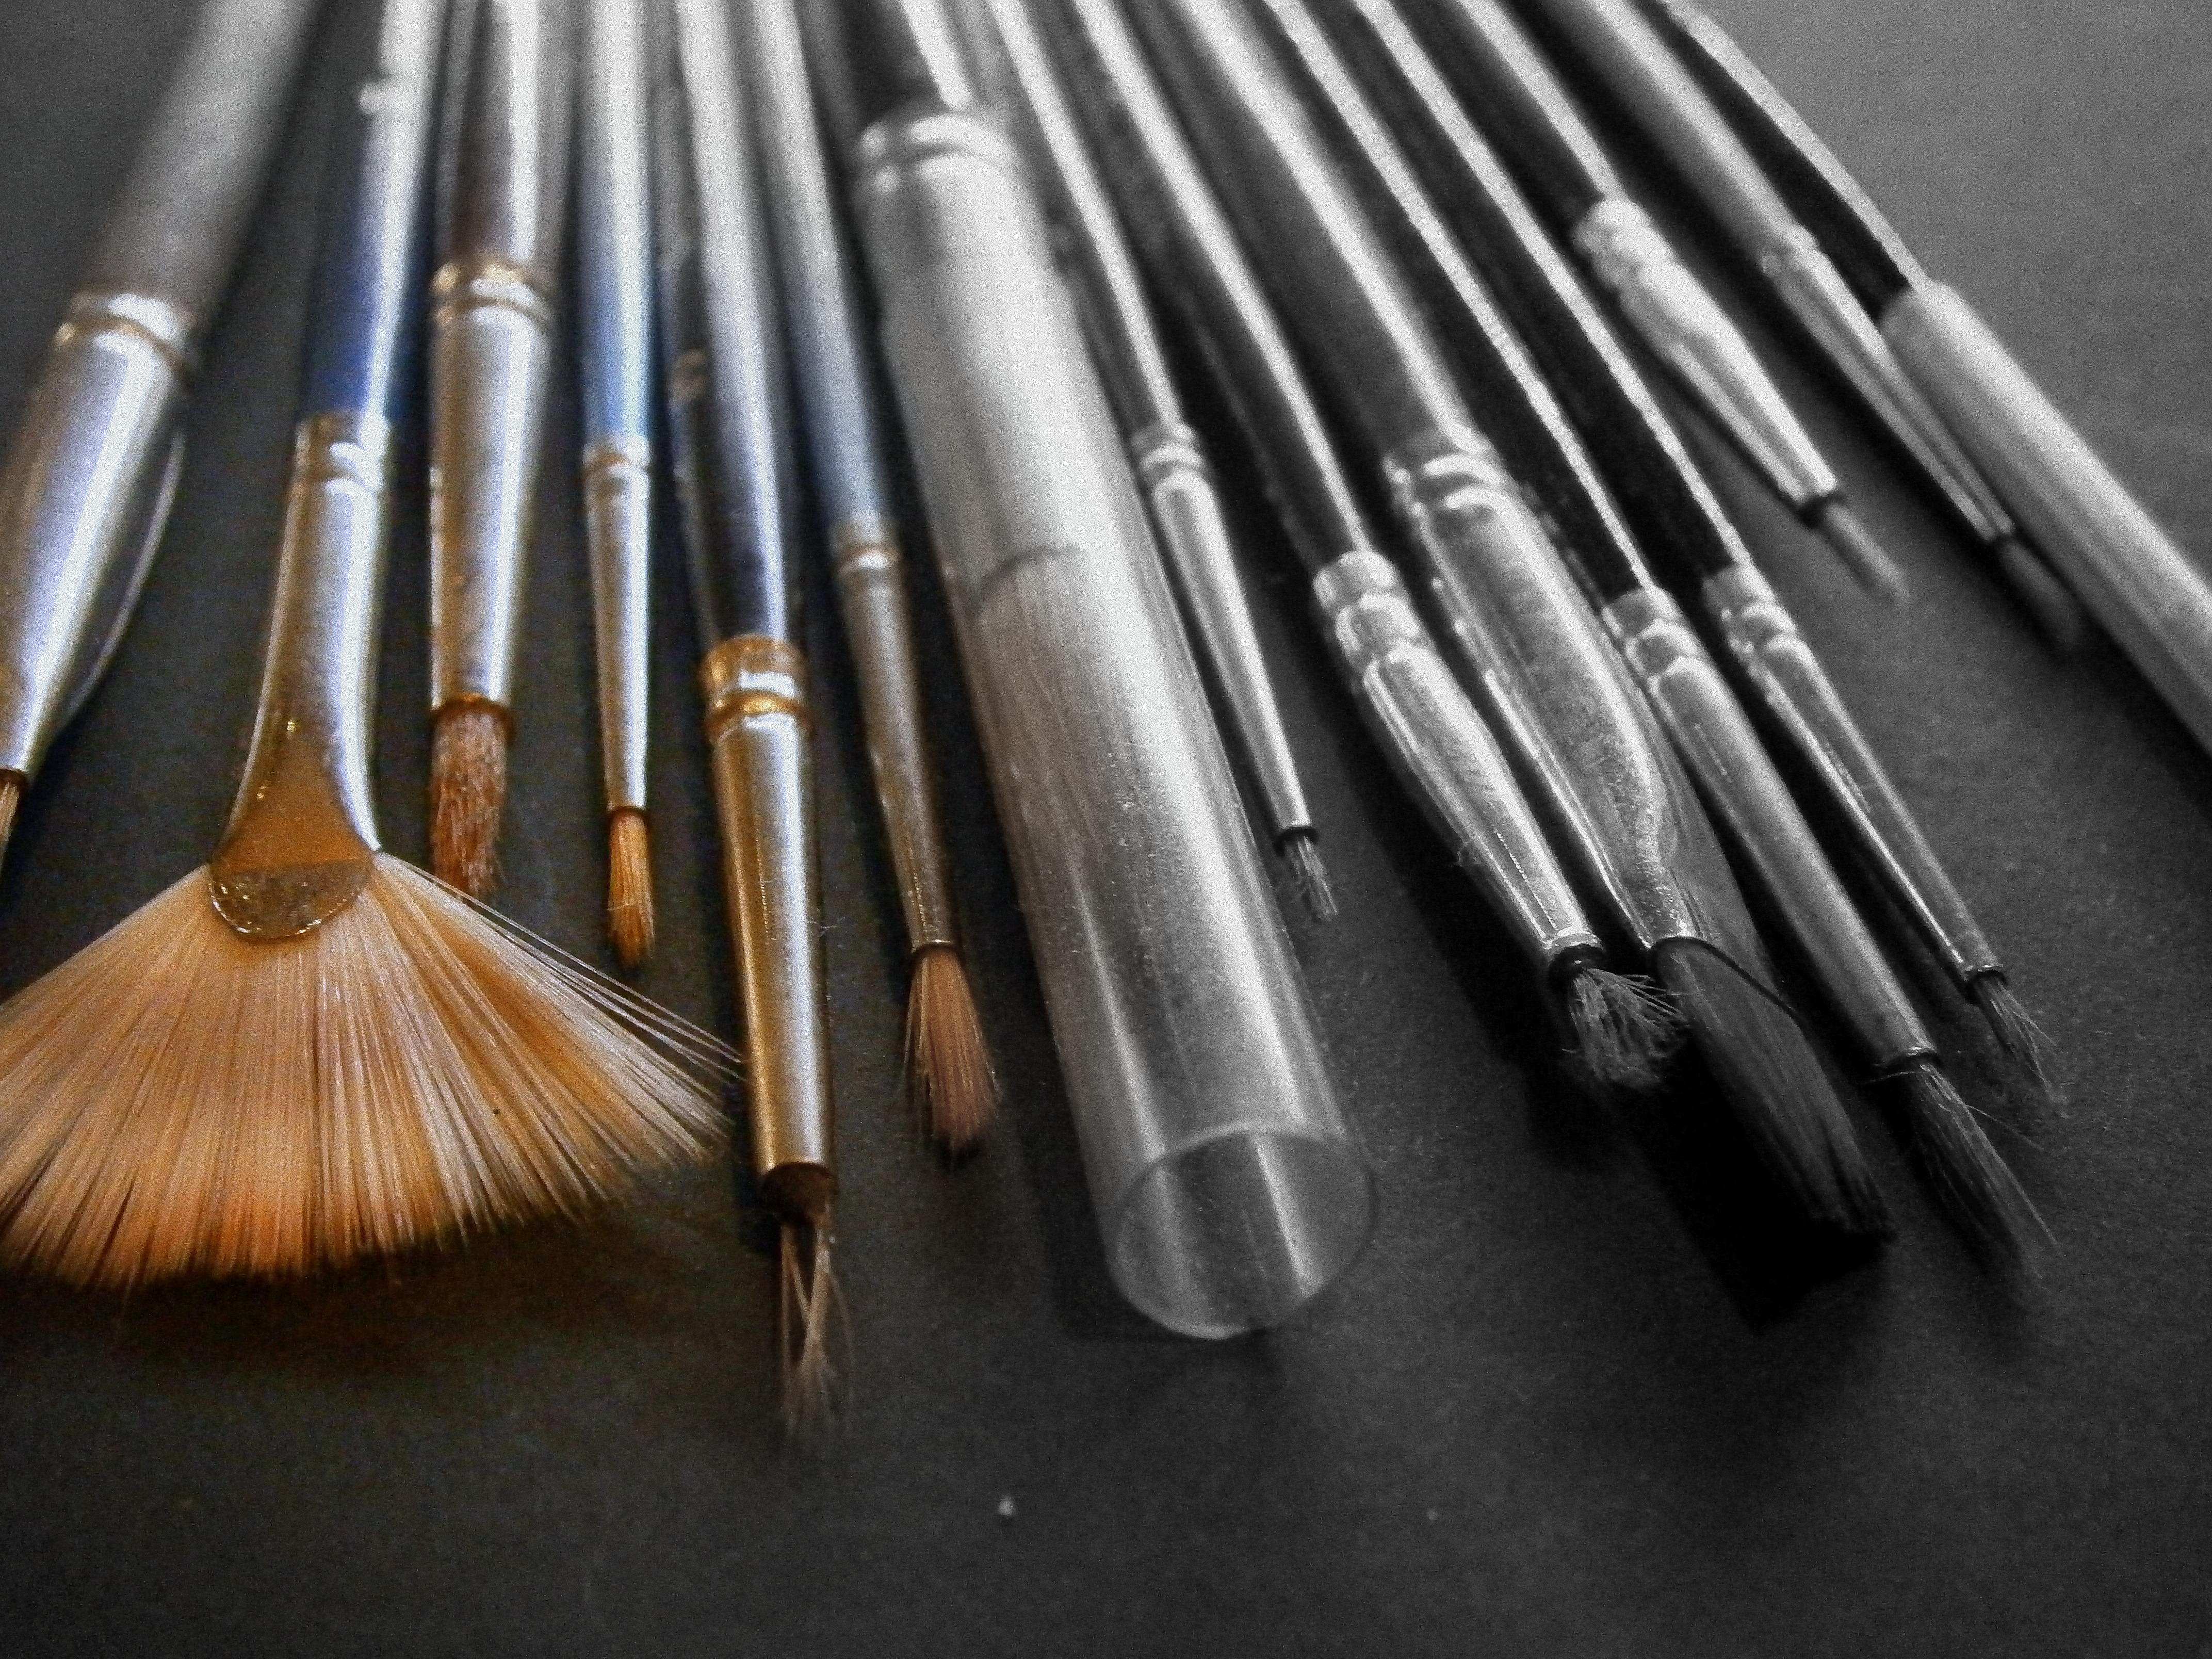
abstract, old, brush, color, artist, paint, close, weapon, painting, art, painter, design, dynamic, fantasy, draw, hollyhock, artists, used, acrylic, firearm, gun barrel, gun accessory, cue stick, strengthen various